Question: Please indicate a possible affordance area of the bowl that can be used for holding
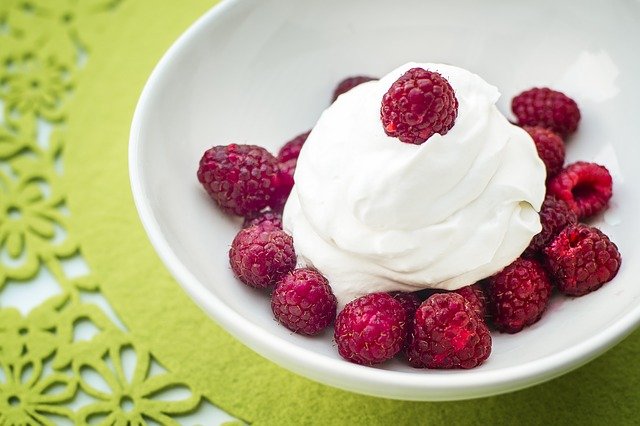
Answer: [129.5, 2, 637.5, 406]